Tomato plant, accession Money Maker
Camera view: bottom (45 deg); turntable rotation: 240 degrees
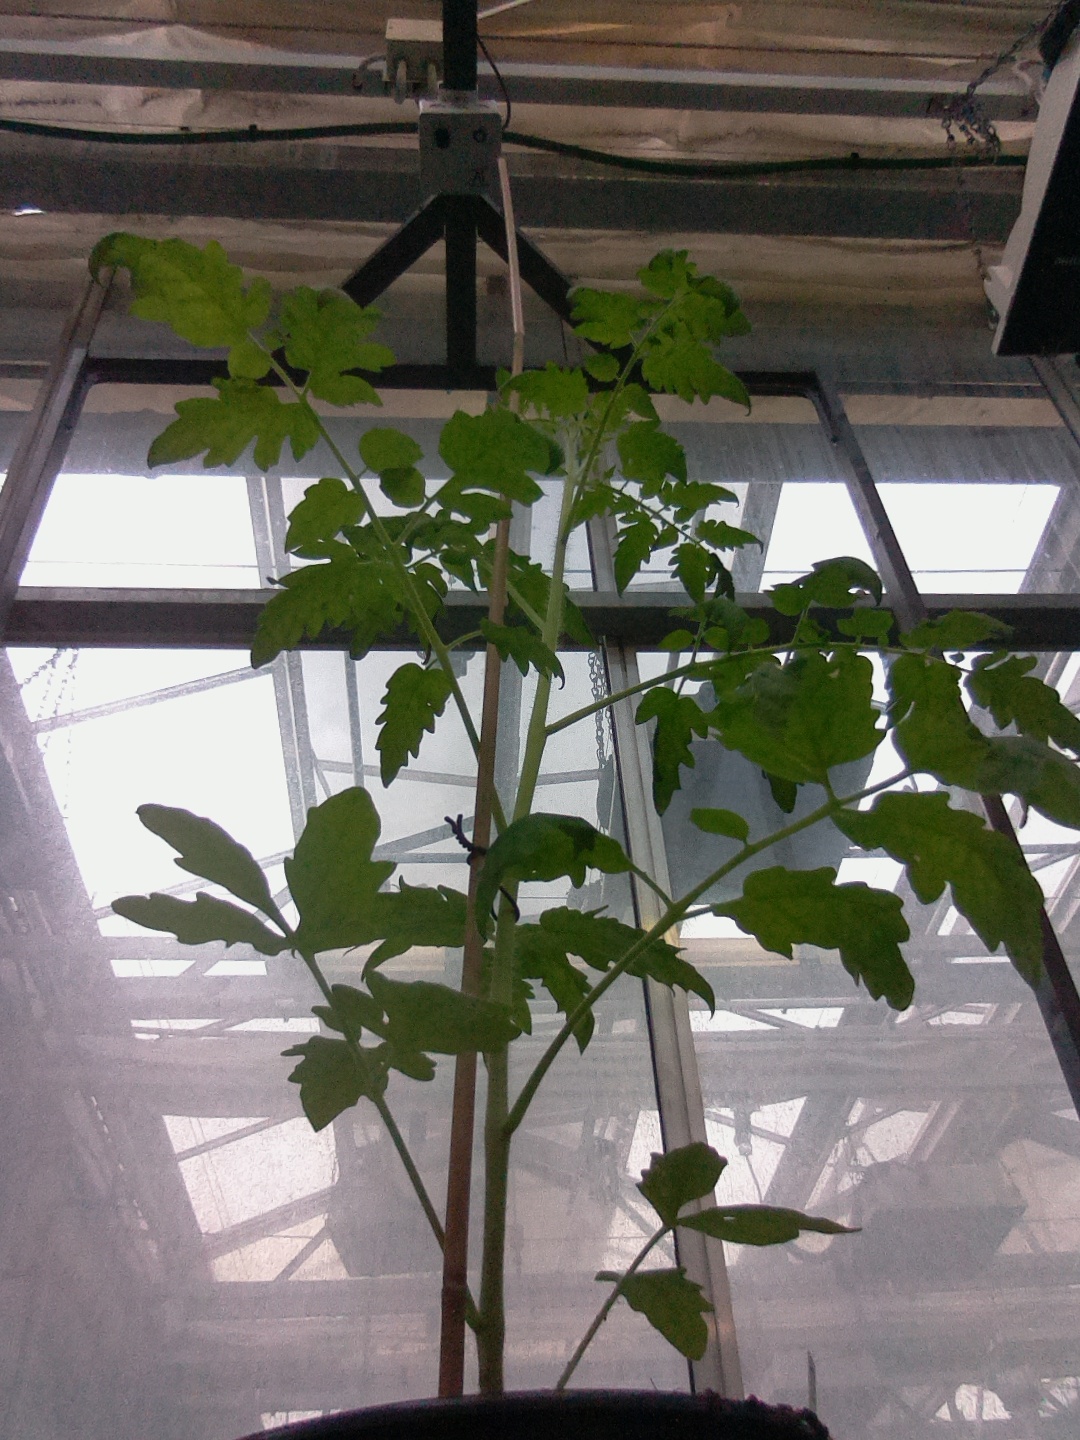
BBCH growth stage 15: 10 of true leaves visible